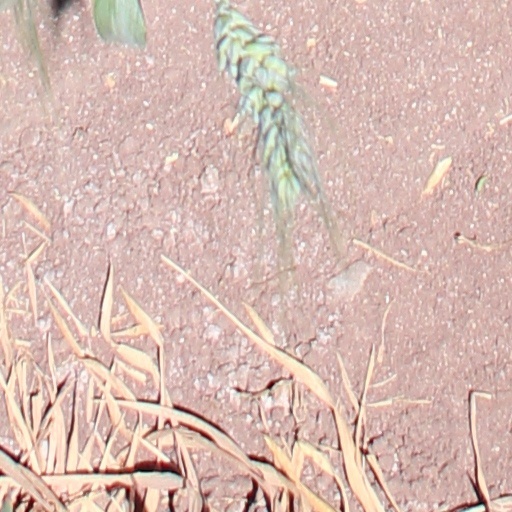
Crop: wheat